Vunivalu of Bau

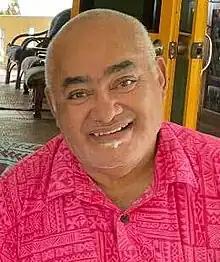
"Ratu" Epenisa Cakobau, 13th "Vunivalu" of Bau since 2023

Turaga na Vunivalu na Tui Kaba, shortened as "Vunivalu", is the Paramount Chief of the Kubuna Confederacy of the island of Bau in Fiji. Loosely translated the title means "Warlord of Bau" or "Root of War". The succession to the title does not follow primogeniture, but the candidate must be a high-ranking member of the Tui Kaba clan.